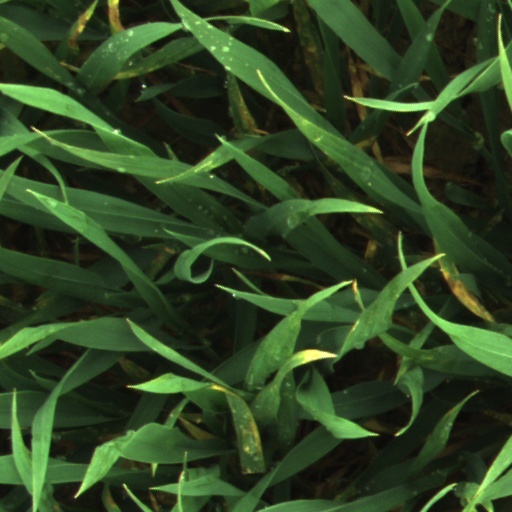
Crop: wheat